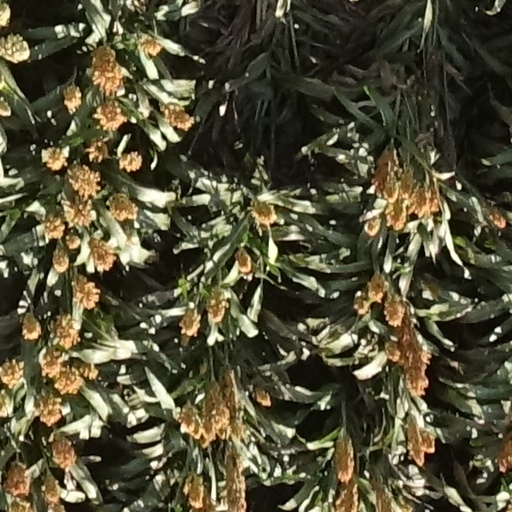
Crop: sorghum